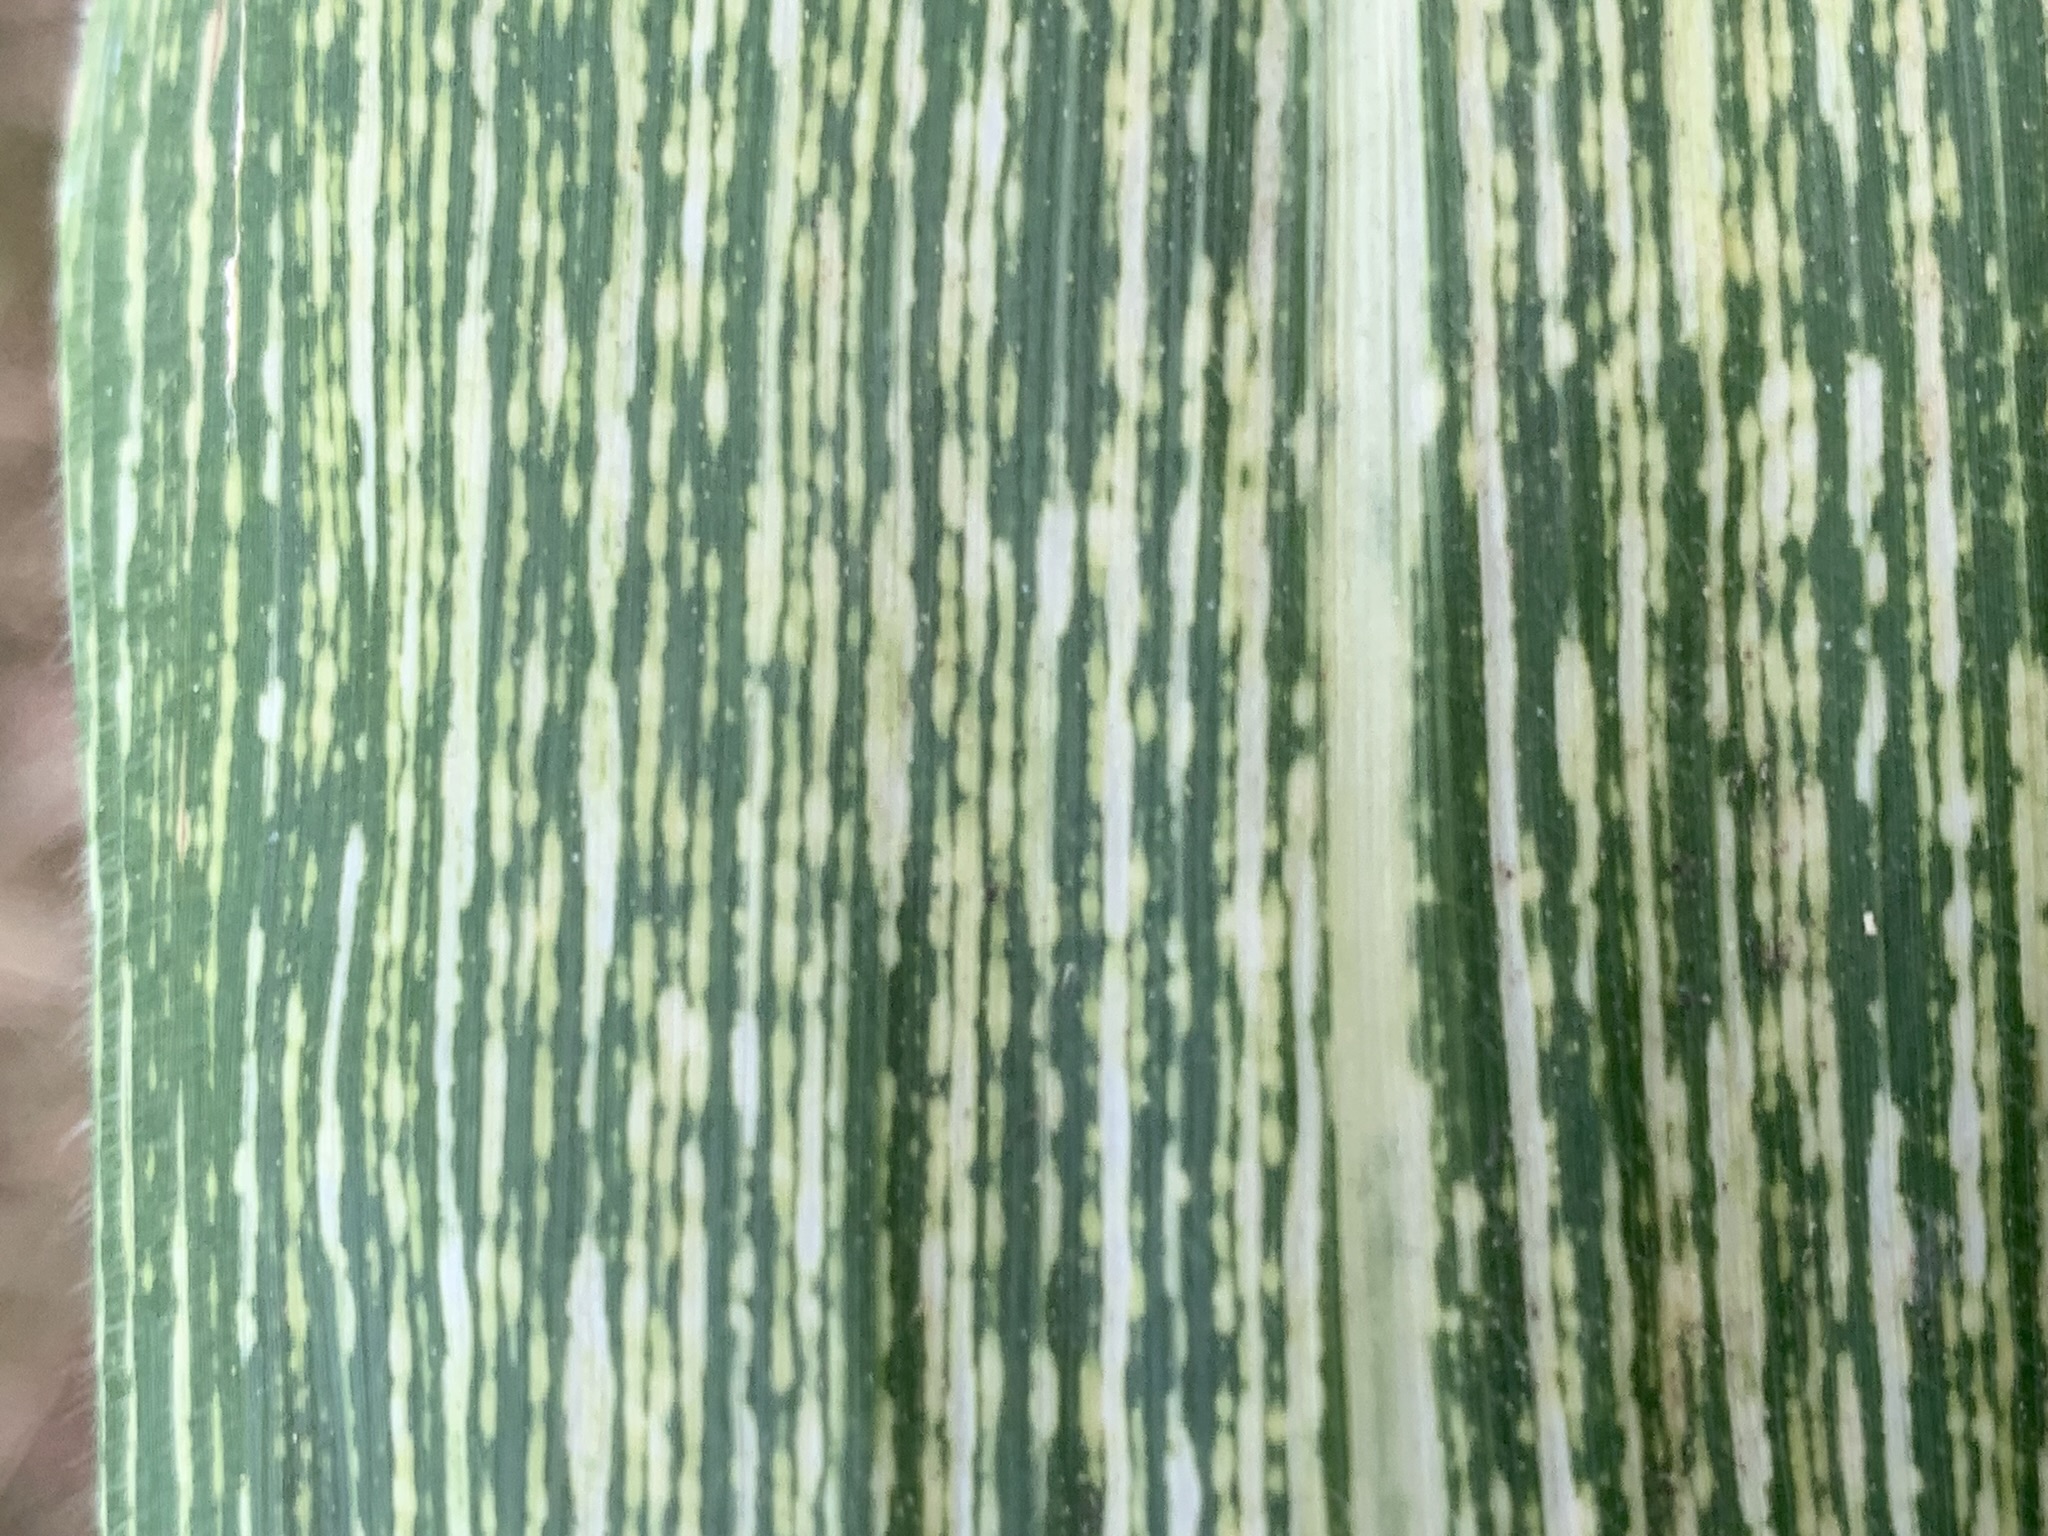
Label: MSV